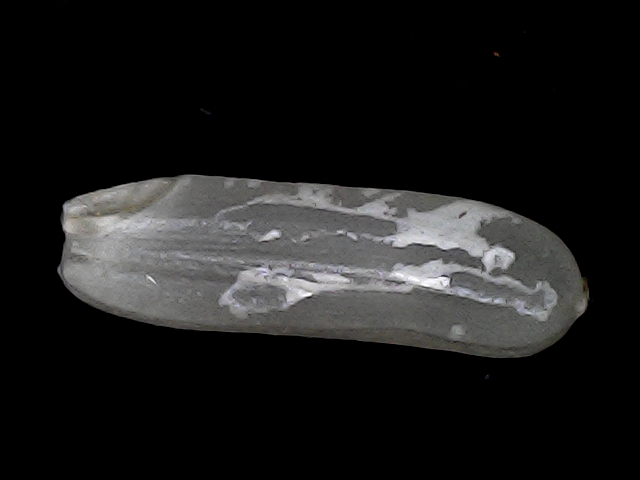
Rice variety: BRRI102